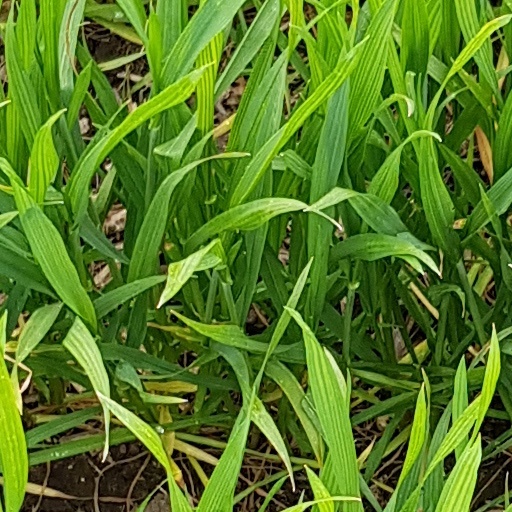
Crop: wheat